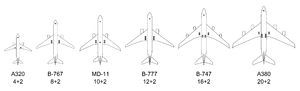
Landingsstel / Understel på fly / Typer af understel / Store fly
Hjularrangementer på store rutefly
"Et landingsstel eller understel er det bærende system som et luftfartøj benytter til at lande på eller starte fra, som understøtter flyet når det ikke er i brug, og til at transportere sig rundt på overfladen ved hastigheder for lave til at fartøjet er luftbårent. Udtrykket ""understel"" bruges i luftfartsbranchen, ""landingstel"" bruges oftest af udenforstående.